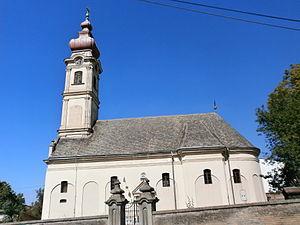
La Fruška gora est un massif montagneux situé en Serbie, au nord de la région de Syrmie, dans la province autonome de Voïvodine.